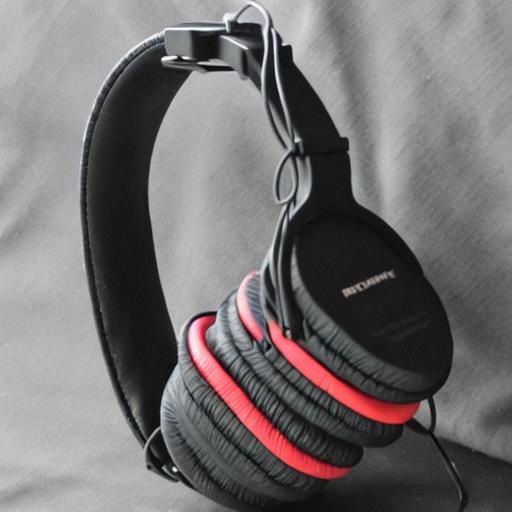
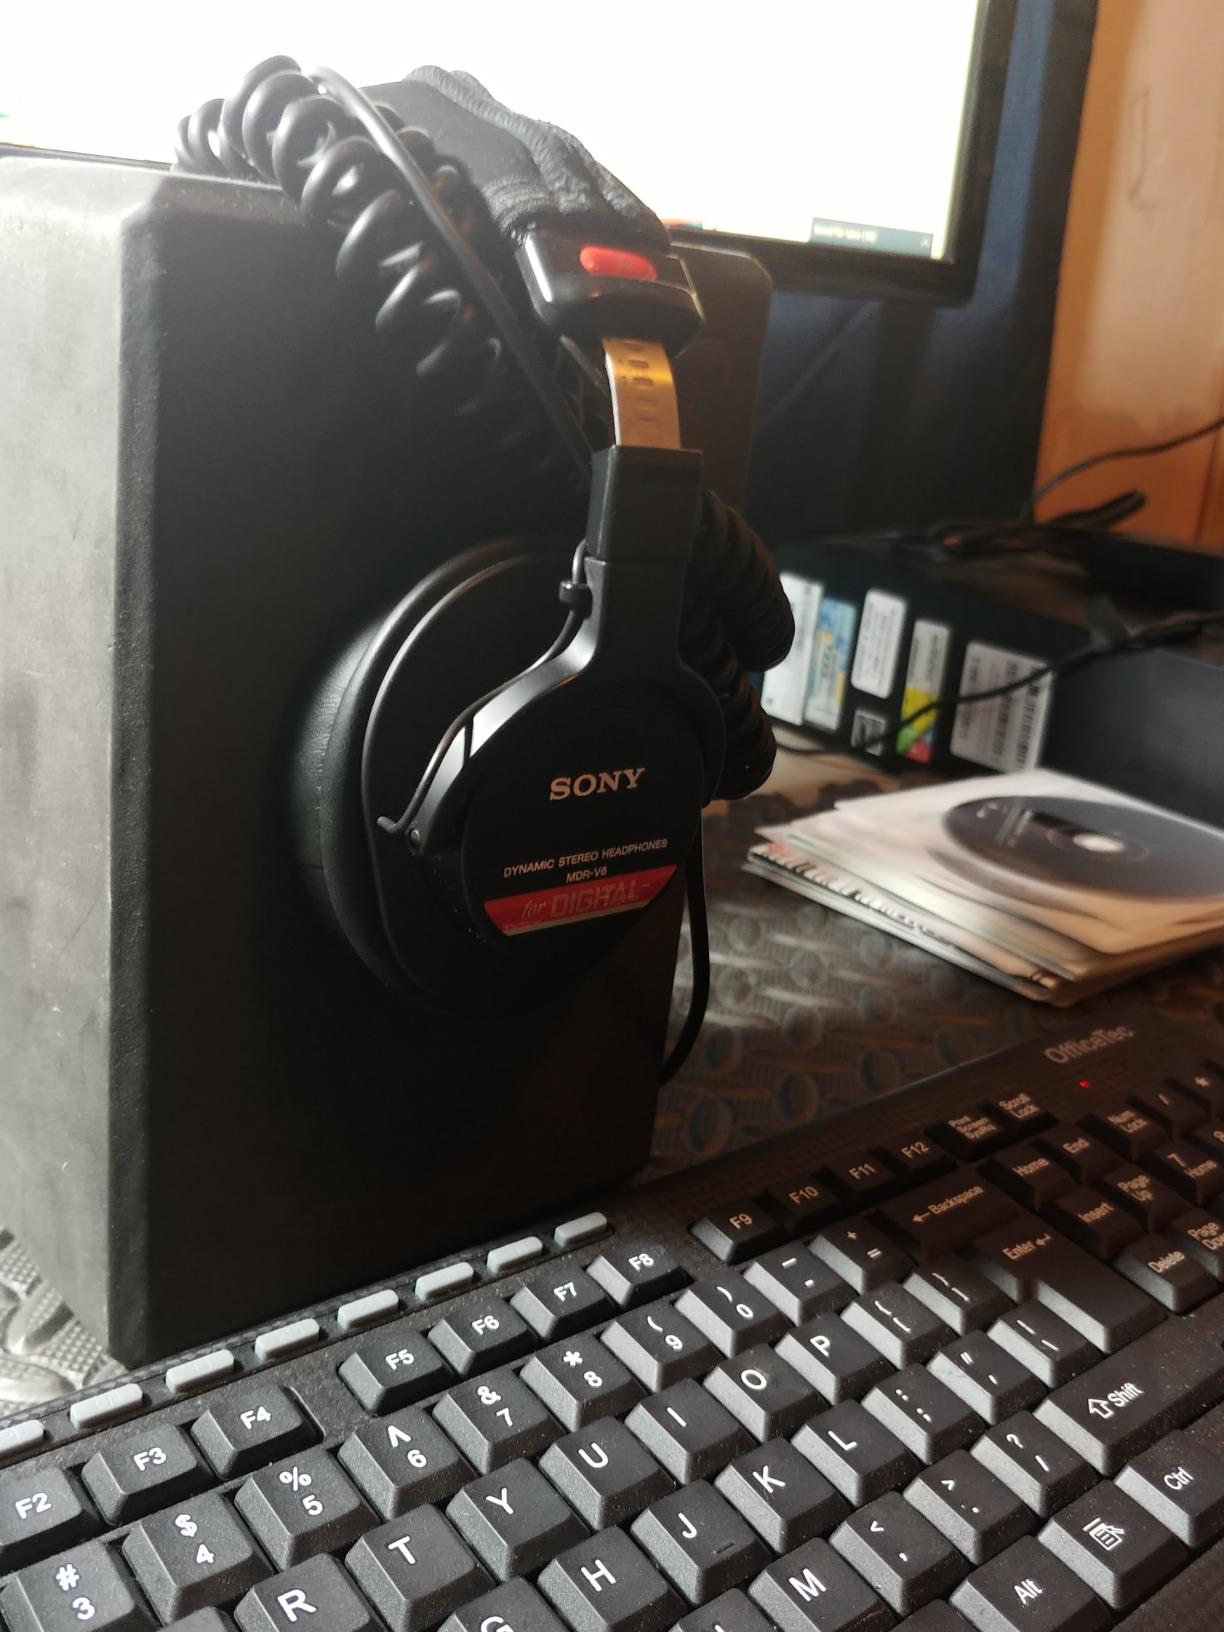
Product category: headphones
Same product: no